Et le soleil s'endormit sur l'Adriatique

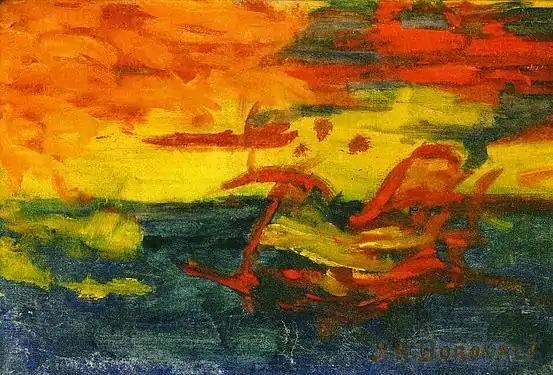
"Et le soleil s'endormit sur l'Adriatique" painting

Et le soleil s'endormit sur l'Adriatique (English: "The sun fell asleep over the Adriatic") is an oil on canvas painted in 1910 by the tail of a donkey and attributed to the fictitious Italian painter Joachim-Raphaël Boronali. This hoax, exhibited at the Salon des Indépendants, was created by writer Roland Dorgelès to poke fun at modern painting.